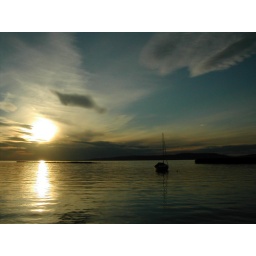
The Sun makes a &amp;quot;golden bridge&amp;quot; on the water of lake Balaton. It's famous in Hungary.